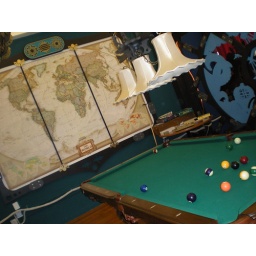
I loved the lamp over the pool table and the map is classy.